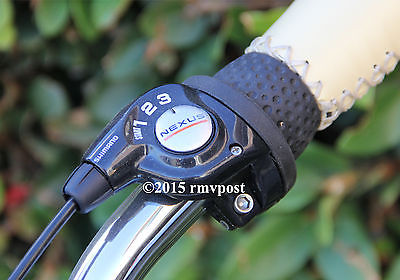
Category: bicycle